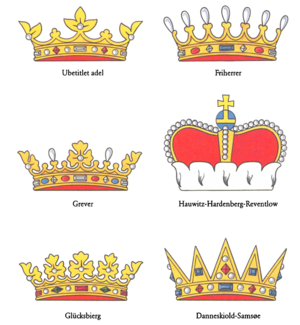
Rangkrone
Nytegninger (2011) udført af  kgl. våbenmaler Ronny Andersen over rangkronerne i dansk adelsheraldik
Nytegninger udført af Ronny Andersen over rangkronerne i dansk adelsheraldrik
"En rangkrone også kaldet en heraldisk krone eller minde korrekt en adelskrone er en prydefuld ornaments-krone, der er placeret øverst på et heraldisk våbenskjold, og som angiver forrangen af en adelsmand- eller slægt. Formelt og ceremonielt set er kroner, som symboliserer monarker såsom paver, kejsere/kejserinder, konger/dronninger og arvinger til tronen også betragtet som rangkroner, men disse kroner omtales i stedet for faktuelle ""kroner"", og heraldiske skildringer af sådanne kroner er ofte baseret på det faktuelle udseende af monarkens krone.